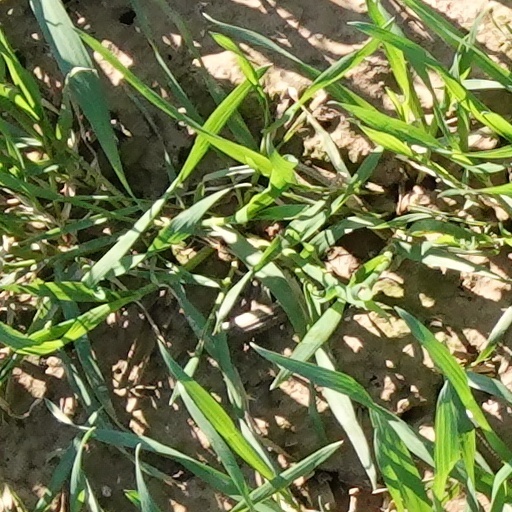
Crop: wheat